Dialogue journal

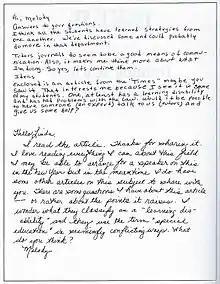
Teacher and teacher professional developer writing about an article they have read about teaching

Much of the use of and research on interactive writing takes place in the field of second language learning, whether students are learning English or another world language (Chinese, French, Persian, Spanish, etc.) in the United States or another country. (See Casanave for a summary of diverse uses of journal writing in different contexts.) The first published study of the interactive writing processes and written patterns of students learning English as an additional language was of sixth grade students in California writing with their teacher, Leslie Reed. This study of the daily writing of these students and their teacher over the course of a school year demonstrated that young students, new to the United States and to learning English, can begin to write early in the year, and the richness and complexity of their writing develops over time. As Peyton and Staton describe, [As we read the dialogue journals] we discovered that these students "could" write, even though they were still learning English, and some at very beginning stages. They could use writing to communicate meaning, and most were eager to do so. We also found that the journals became an important place for making sense of the world – in many cases a new school, language, and culture. The students could ask questions about everything from Mrs. Reed's age to the structure of an atom, worry over problems with school friends or content, and complain when things didn't go as they thought they should.As we analyzed the writing done throughout the year, we found that the students who were more advanced and motivated were able to break out of some of the constraints of teacher-directed classroom work and explore the limits of their English proficiency, with the teacher's entries serving as a model and guide. Some of their writing in the journals was more complex than the other writing that they did to complete class assignments. Students at the beginning stages of learning English were reluctant to write at first and wrote very little, sometimes only the date. They moved to using a specific pattern in one or two sentences (e.g., I like ____."), until by the end of the year, they were using English constructions including articles; past, progressive, and future tense; and improved spelling (e.g., a change from "bekes" to "because"). The strategies that the teacher used in her writing seemed to have an impact on the students' written expression and writing development.